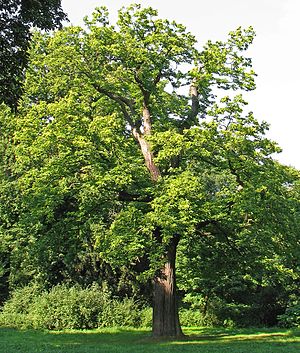
Danske træer / Have og parktræer
Ægte Kastanje (Castanea sativa) kan blive et meget stort træ da det trives godt i Danmark. Det sætter også frugt, men det er sjældent de modnes.
Forekomsten i Danmark af træer og skov er betinget af 3 primære forhold